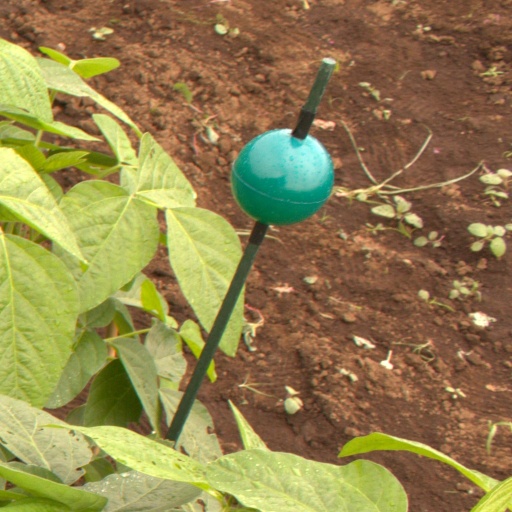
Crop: soybean